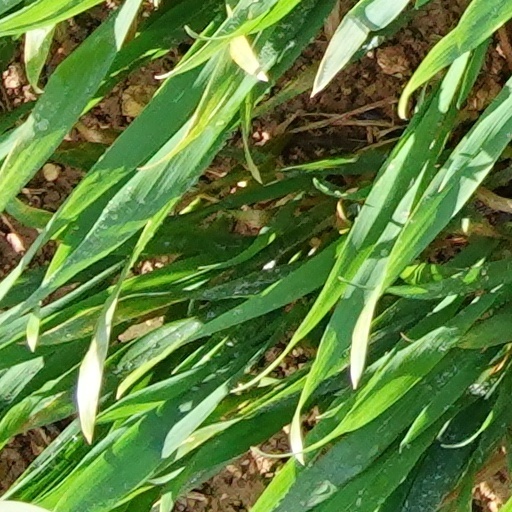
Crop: wheat